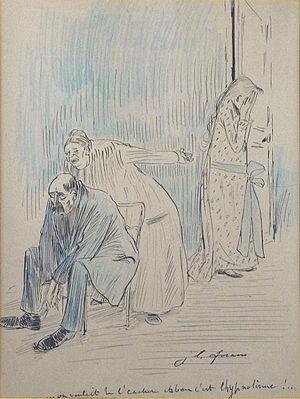
Forain J.L. - Ink, blue pencil - ""On voulait te l’cacher eh ben c’est l’hypnotisme
Le bleu inactinique, ou bleu non-photographique est une couleur d'usage technique dans les arts graphiques et l'imprimerie. L’adjectif « inactinique » qualifie une lumière ou source de lumière qui ne provoque pas de réaction chimique en photographie ; le bleu non-photographique, photographié avec un film lith ou scanné « au trait », n'apparaît pas.